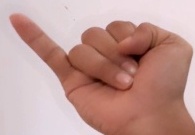
ASL sign: J